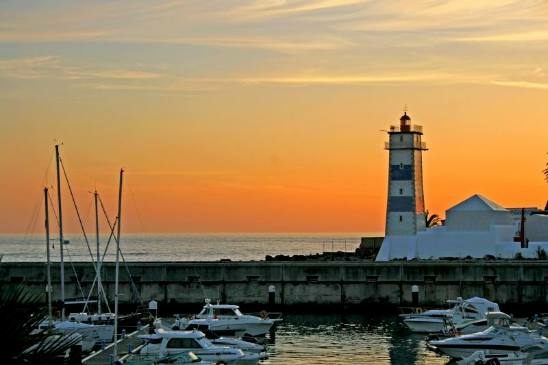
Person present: No